Haskell-Long House

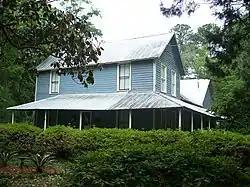

The Haskell-Long House is a historic house located at 3858 Main Street in Middleburg, Florida.